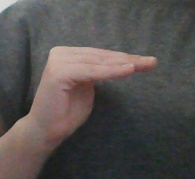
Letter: haa